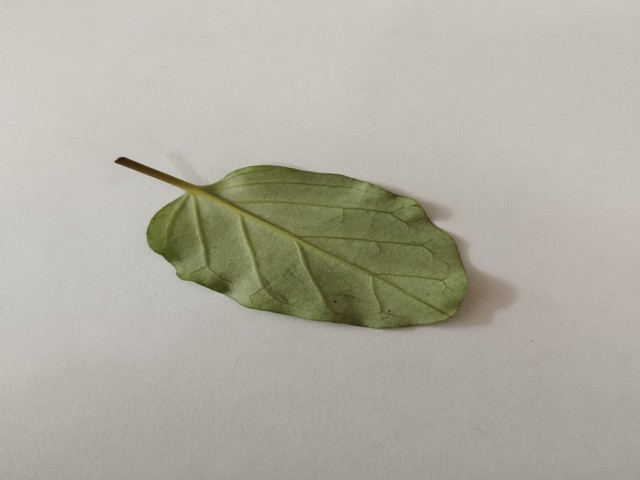
Plant: punarnava